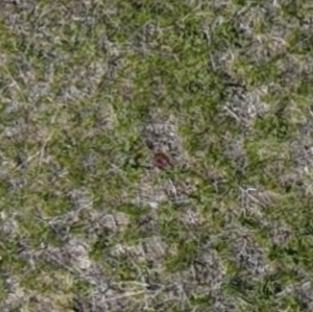
Month: may
Dye color: red
Dye concentration: high